East Ella

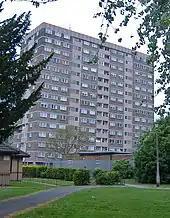
Lindsey Place, East Ella, built

A large fire destroyed the White City stadium in 1938. Remaining parts of the pleasure ground were demolished in 1945, and East Ella house in around 1951. Temporary housing was constructed on the grounds in the post Second World War period ("Arcon Drive", demolished and redeveloped 1977).